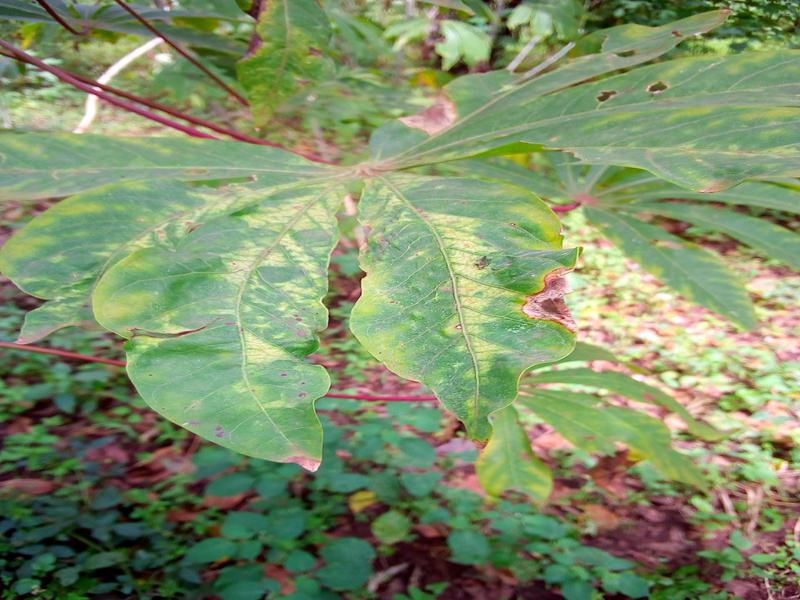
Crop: cassava
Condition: green_mottle